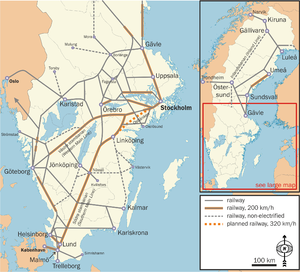
Sveriges jernbaner
Jernbaner i Sverige
Sveriges jernbaner er blevet anlagt siden midten af 1800-tallet. De var mest omfattende før anden verdenskrig med over 35.000 kilometer banestrækning, mens længden i begyndelsen af 2000'erne var faldet til omkring 12.000 kilometer jernbane, hvoraf 9.400 kilometer var elektricificeret.